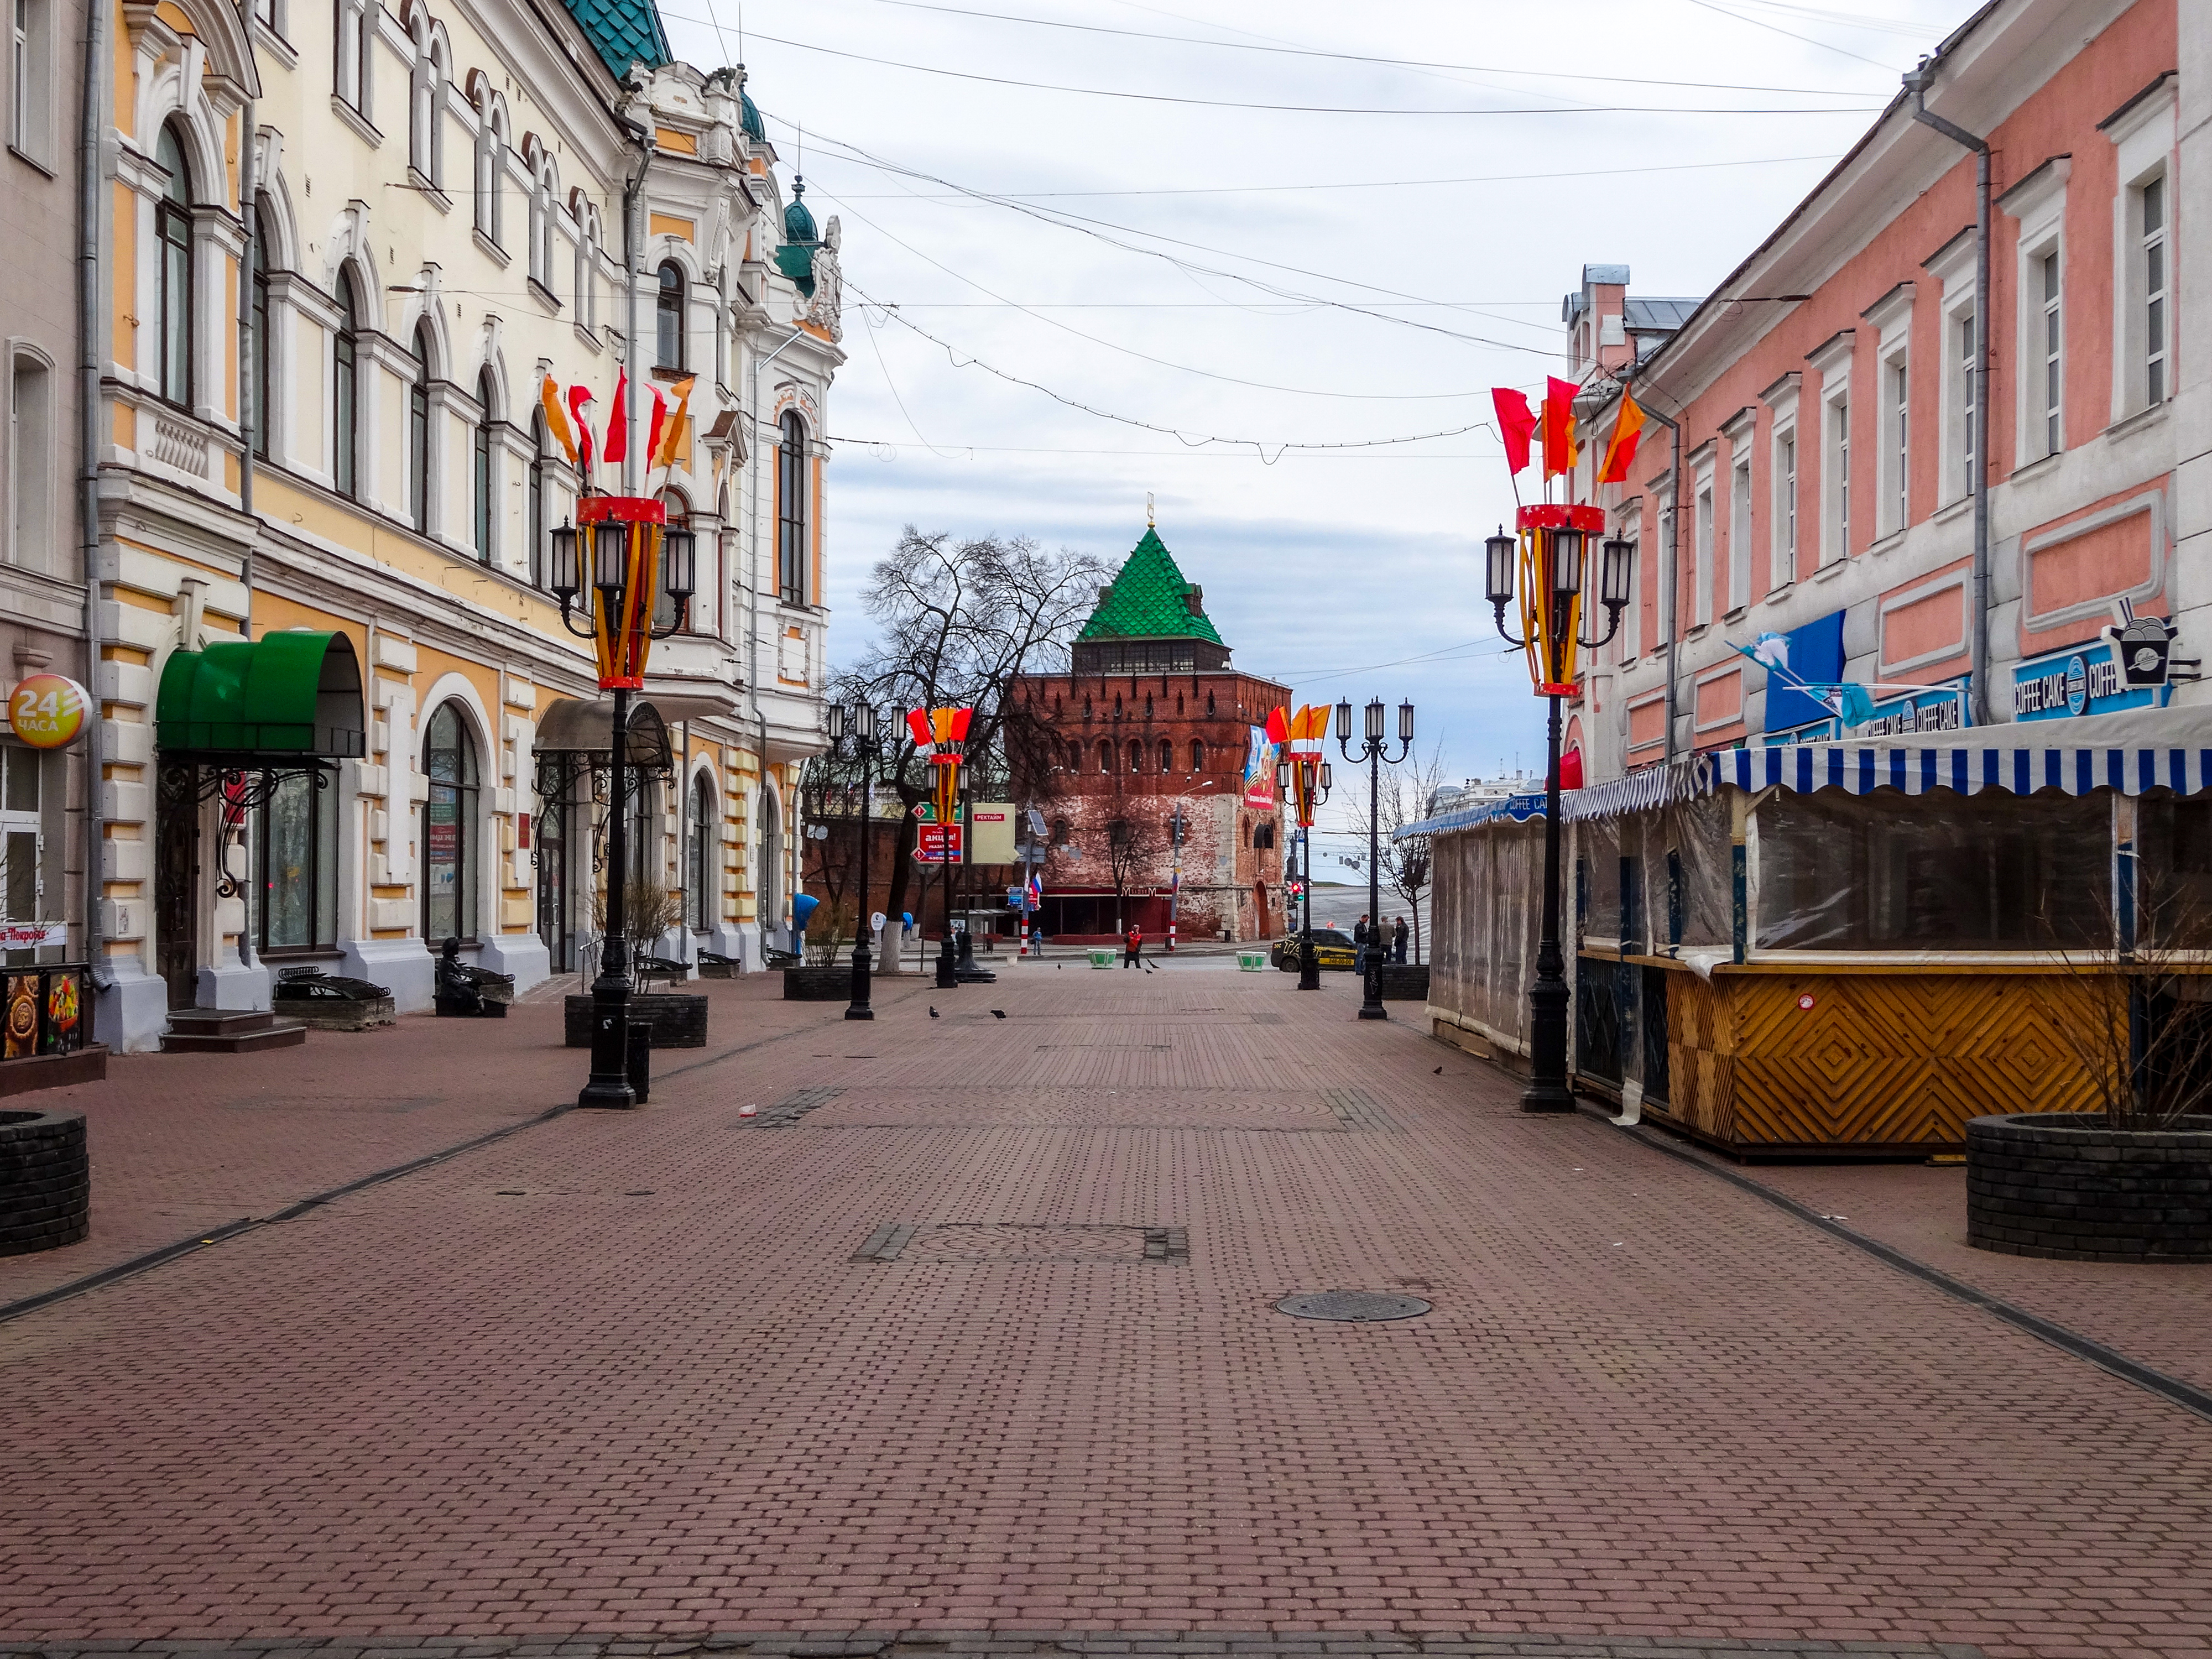
nizhny novgorod, kremlin, russia, tower, novgorod, nizhny, spring, street, dmitrievskaya tower, nizhny novgorod kremlin, bolshaya pokrovskaya street, window, town, road, infrastructure, neighbourhood, city, public space, road surface, building, mixed use, downtown, sidewalk, pedestrian, cobblestone, town square, metropolis, street light, human settlement, urban design, walkway, pole, marketplace, market, plaza, electrical supply